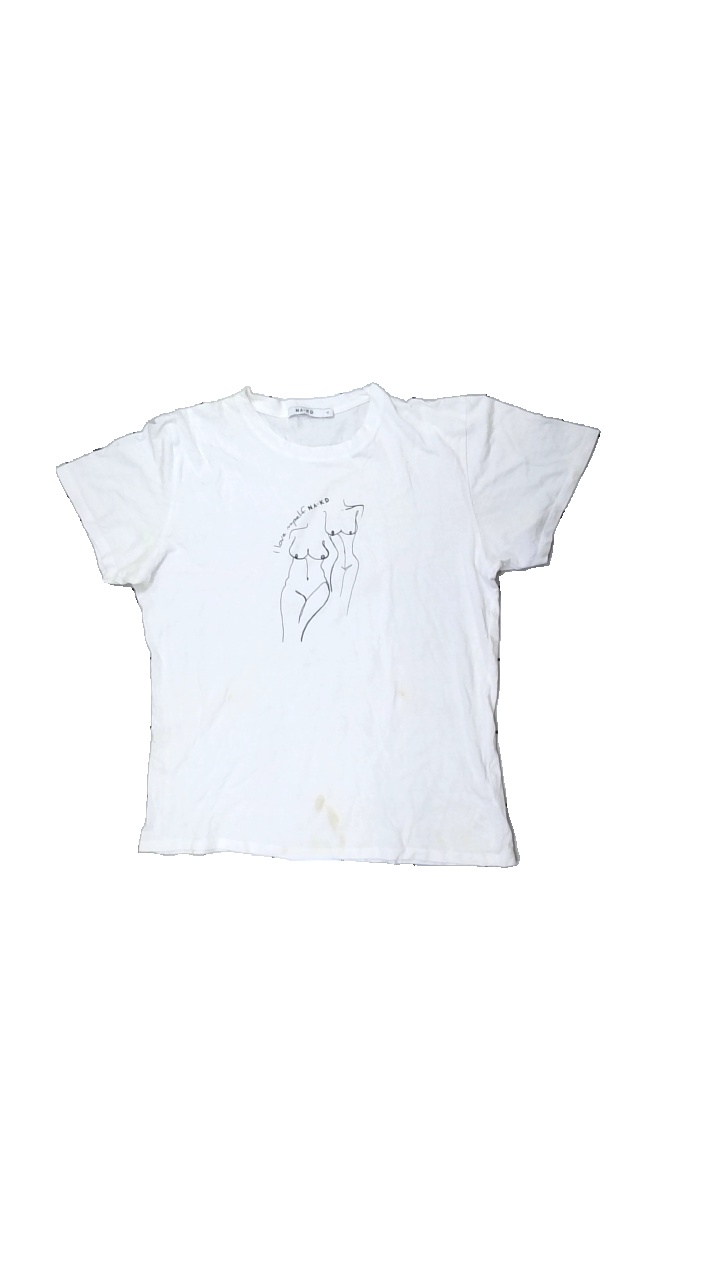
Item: T-shirt (Ladies)
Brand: Na-kd
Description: T-shirt med tryck
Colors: White, Black
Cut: C-collar
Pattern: Other
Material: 100% bomull
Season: All
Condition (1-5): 2
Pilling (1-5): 3
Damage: smuts fläckar
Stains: Major
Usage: Export
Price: <50